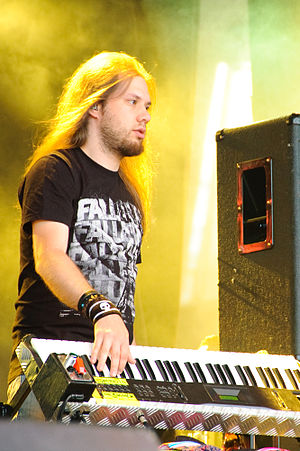
Janne Wirman
Janne Viljami "Warman" Wirman er en finsk keyboardspiller for melodisk dødsmetal-bandet Children of Bodom og Warmen.